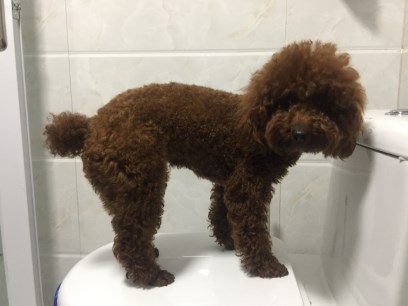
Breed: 2925-n000114-toy_poodle